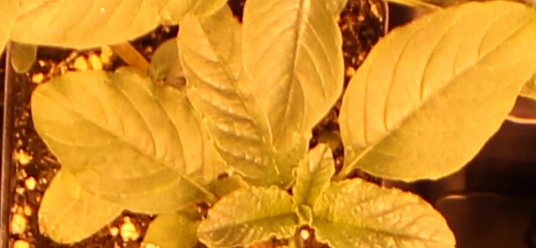
Label: Waterhemp